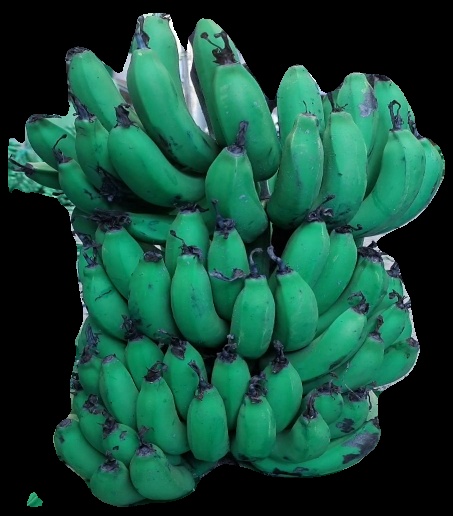
Variety: pachbale
Grade: grade2